Scouting in West Virginia

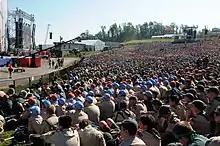
Opening Ceremony of the 2013 National Scout Jamboree at the Summit Bechtel Reserve.

In 1990, the Allohak Council (#618) was created from the merger of the Central West Virginia Council (#616) and the Kootaga Area Council (#618).